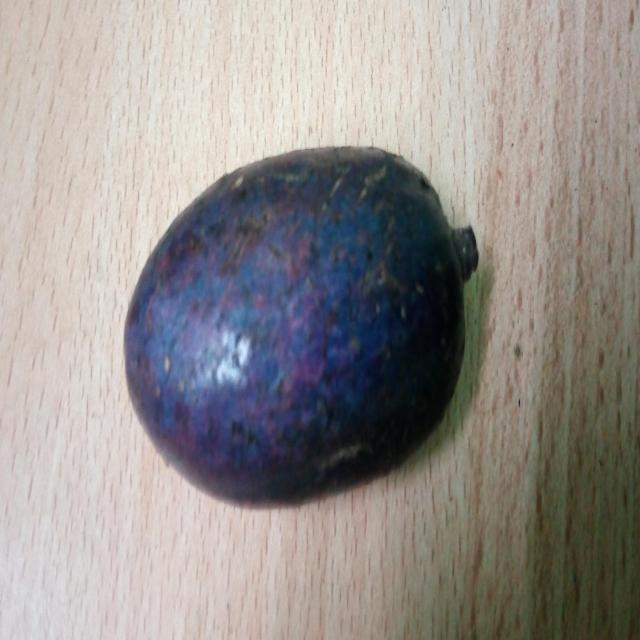
Plum grade: unaffected